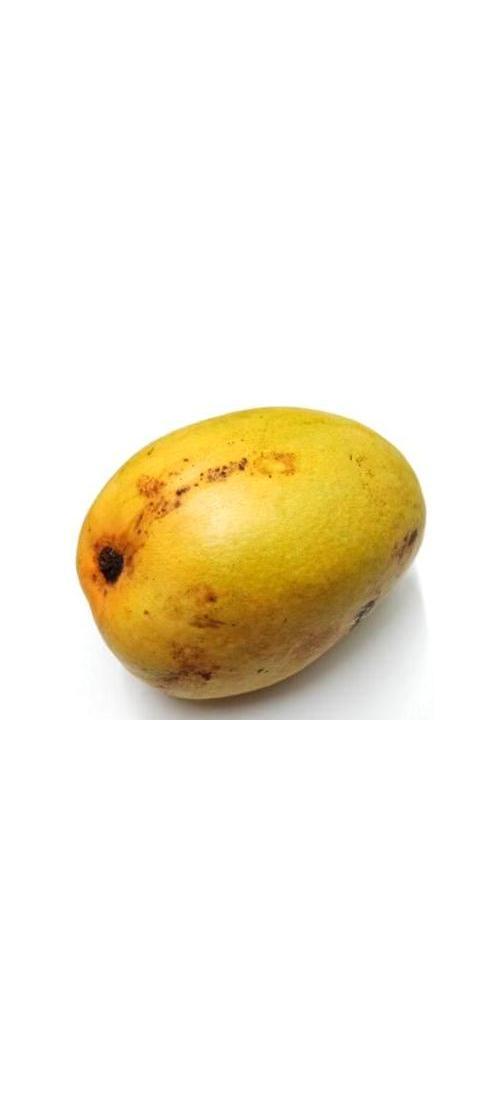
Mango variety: Bari-11